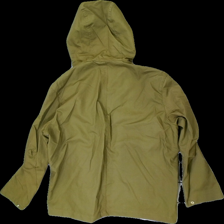
View: back
Type: Jacket
Category: Unisex
Brand: Missing
Cut: None
Season: Spring
Price range: 100-150
Recommended usage: Reuse
Description: Green jacket